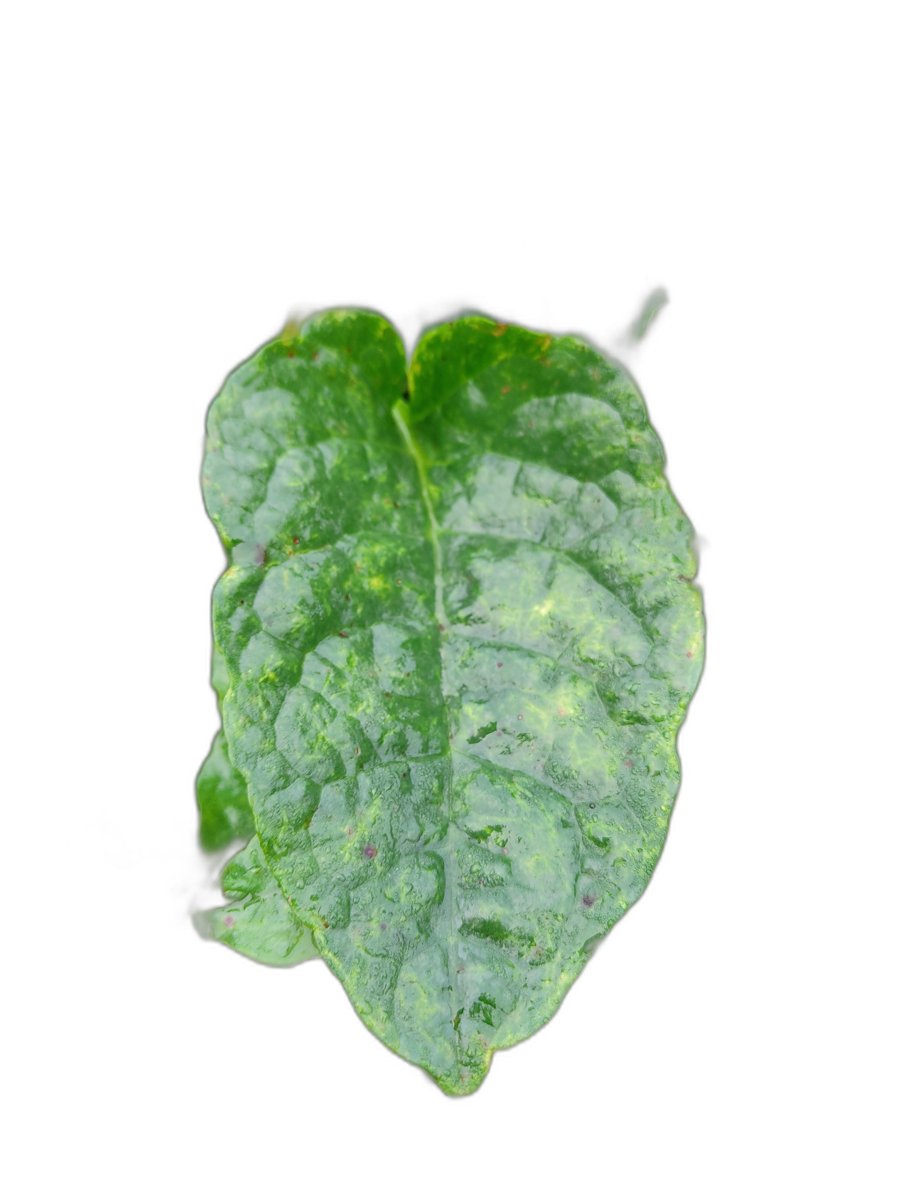
Label: Healthy-Leaf